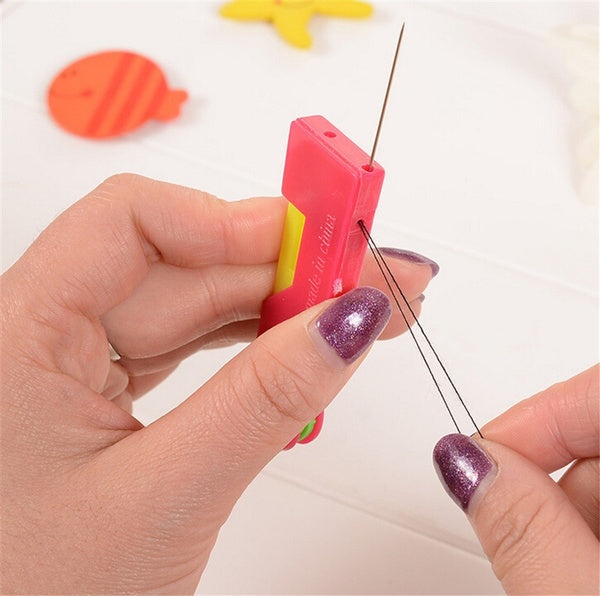
Automatic Needle Threading Device (Multicolour)
Automatic Sui dhaga Needle Threading Device The Automatic Needle Threader Helps to solve the frustrating needle threading problem. Suitable for those people who have dim eyesight. Great gift for your mother and elderly people , Tailoring Tools. How To Use: Check out the holes at one side. Insert the needle into the hole. Press the middle part like the picture shown, until the little hook protrude. Hitch the sewing thread on the hook. Un-press the middle part. Pull out the needle, and the sewing thread ran through Specification: Material: Plastic Color: send in random Size: Appr 7x2.2cm/2.76"x0.87" Package Included: 1 X Automatic Needle Threader
Brand: Metomart online Store
Category: Arts & Entertainment > Hobbies & Creative Arts > Arts & Crafts > Art & Crafting Tools > Thread & Yarn Tools > Needle Threaders > Automatic Needle Threaders